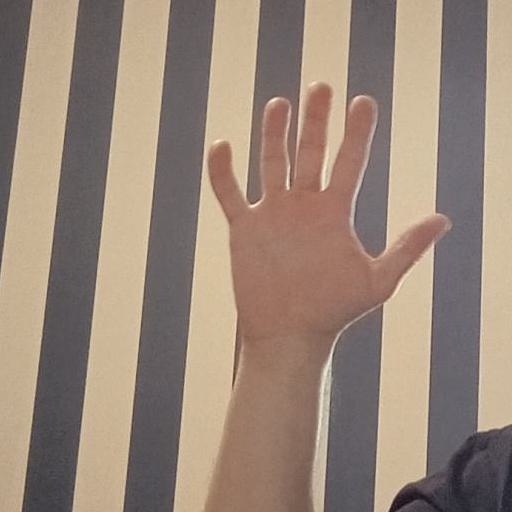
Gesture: palm